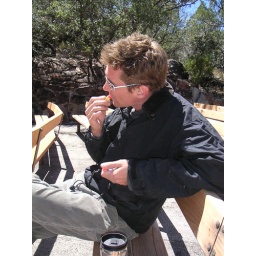
sitting in an outdoor theater in the Chisos Mountains